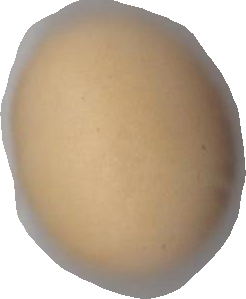
Variety: Dega